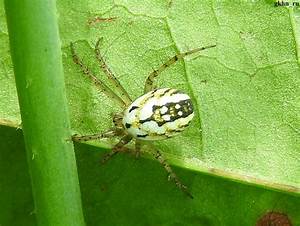
Label: ragno